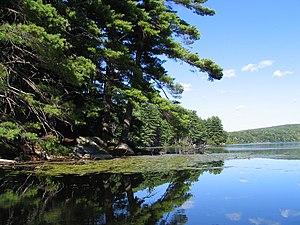
Cet article dresse une liste de lacs dans l'État de New York aux États-Unis. La liste n'est pas exhaustive.